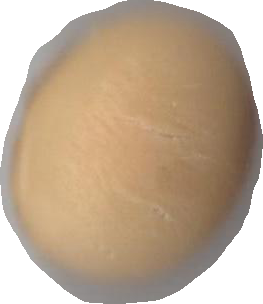
Variety: Grobogan